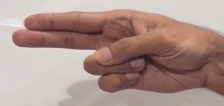
ASL sign: H